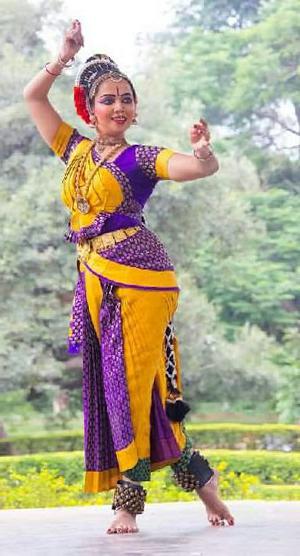
Dance form: kuchipudi